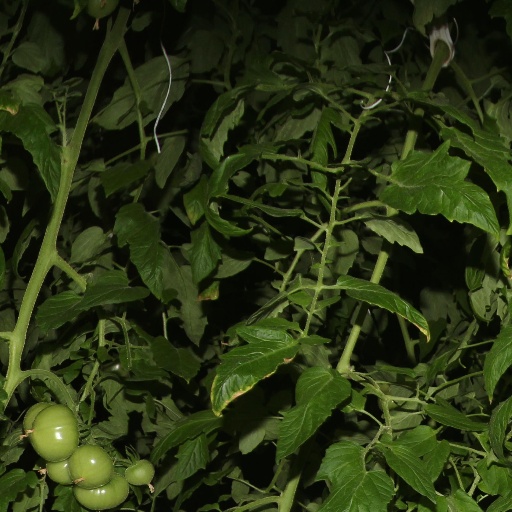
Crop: tomato